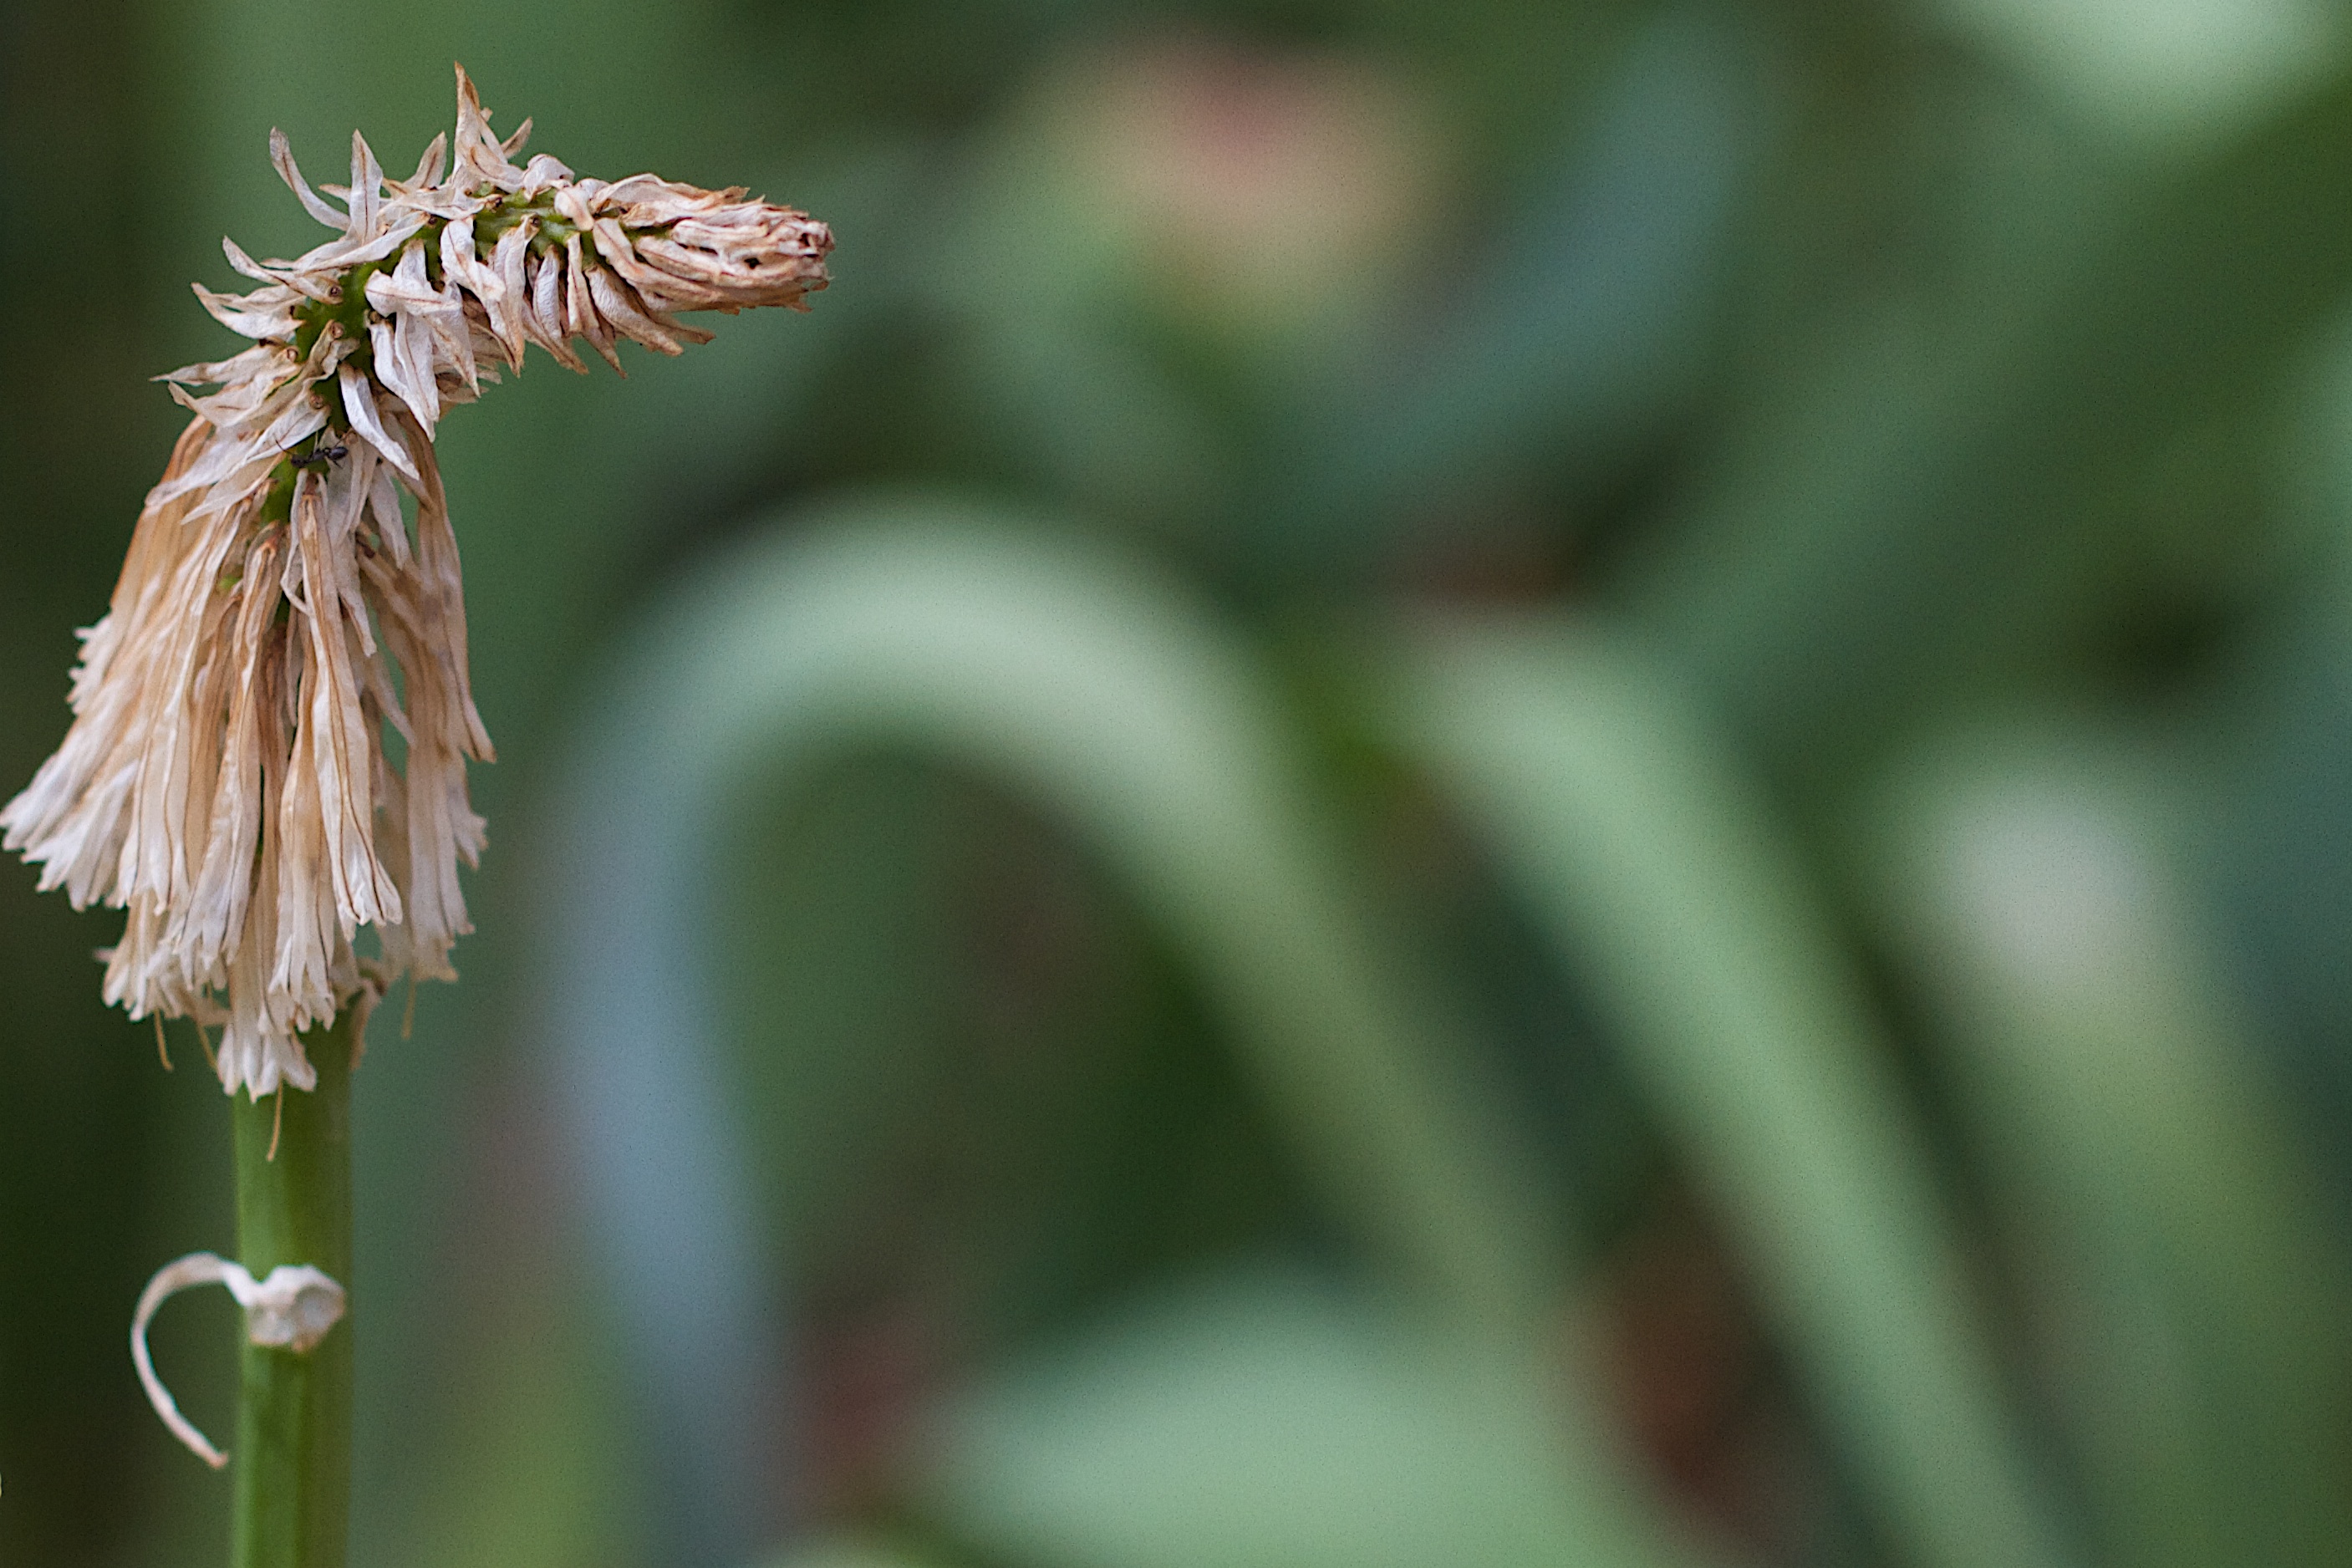
nature, grass, branch, plant, photography, leaf, flower, green, insect, botany, flora, fauna, wildflower, close up, macro photography, flowering plant, grass family, plant stem, land plant